Blasphemy

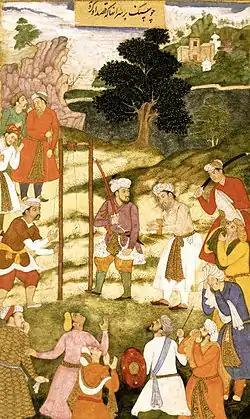
Sufi teacher Mansur Al-Hallaj was executed in Baghdad amid political intrigue and charges of blasphemy in 922.

Blasphemy in Islam is impious utterance or action concerning God, Muhammad or anything considered sacred in Islam. The Quran admonishes blasphemy, but does not specify any worldly punishment for blasphemy. The hadiths, which are another source of Sharia, suggest various punishments for blasphemy, which may include death. However, it has been argued that the death penalty applies only to cases where there is treason involved that may seriously harm the Muslim community, especially during times of war. Different traditional schools of jurisprudence prescribe different punishment for blasphemy, depending on whether the blasphemer is Muslim or non-Muslim, a man or a woman. In the modern Muslim world, the laws pertaining to blasphemy vary by country, and some countries prescribe punishments consisting of fines, imprisonment, flogging, hanging, or beheading. Blasphemy laws were rarely enforced in pre-modern Islamic societies, but in the modern era some states and radical groups have used charges of blasphemy in an effort to burnish their religious credentials and gain popular support at the expense of liberal Muslim intellectuals and religious minorities. In recent years, accusations of blasphemy against Islam have sparked international controversies and played part in incidents of mob violence and assassinations of prominent figures.